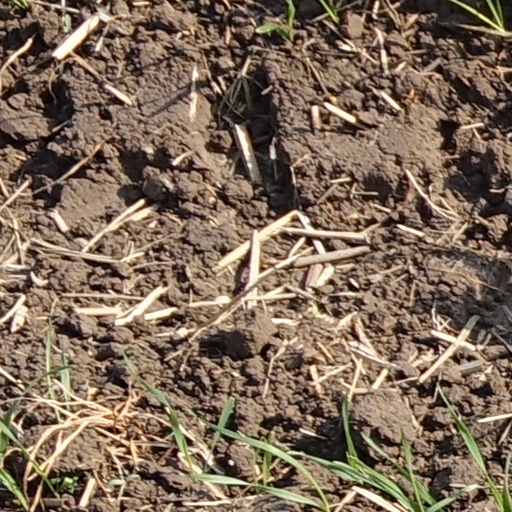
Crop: wheat